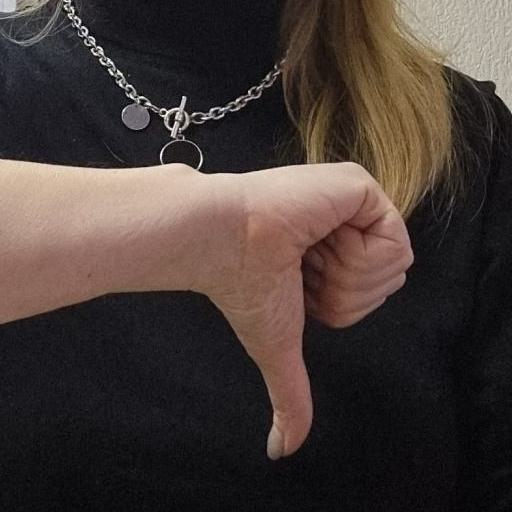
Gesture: dislike